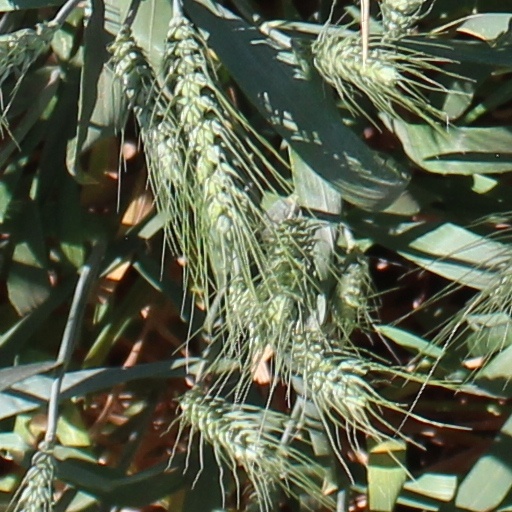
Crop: wheat